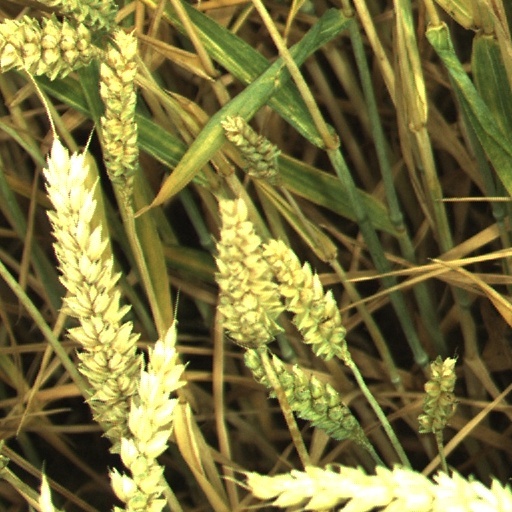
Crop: wheat